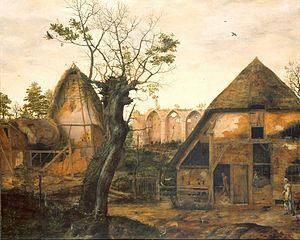
Pieter Brueghel ou Bruegel dit l'Ancien, parfois francisé en Pierre Brueghel l'Ancien est un peintre et graveur brabançon né vers 1525 et mort le 9 septembre 1569 à Bruxelles dans les Pays-Bas espagnols.
Cornelis van Dalem, né probablement à Anvers entre 1530 et 1535 et mort à Bréda en 1573 ou 1576 est un peintre paysagiste flamand. Van Dalem introduisait dans la peinture de paysage de nouveaux thèmes, qu'il tirait de son éducation humaniste, et cherchait de nouvelles façons de représenter ses thèmes.